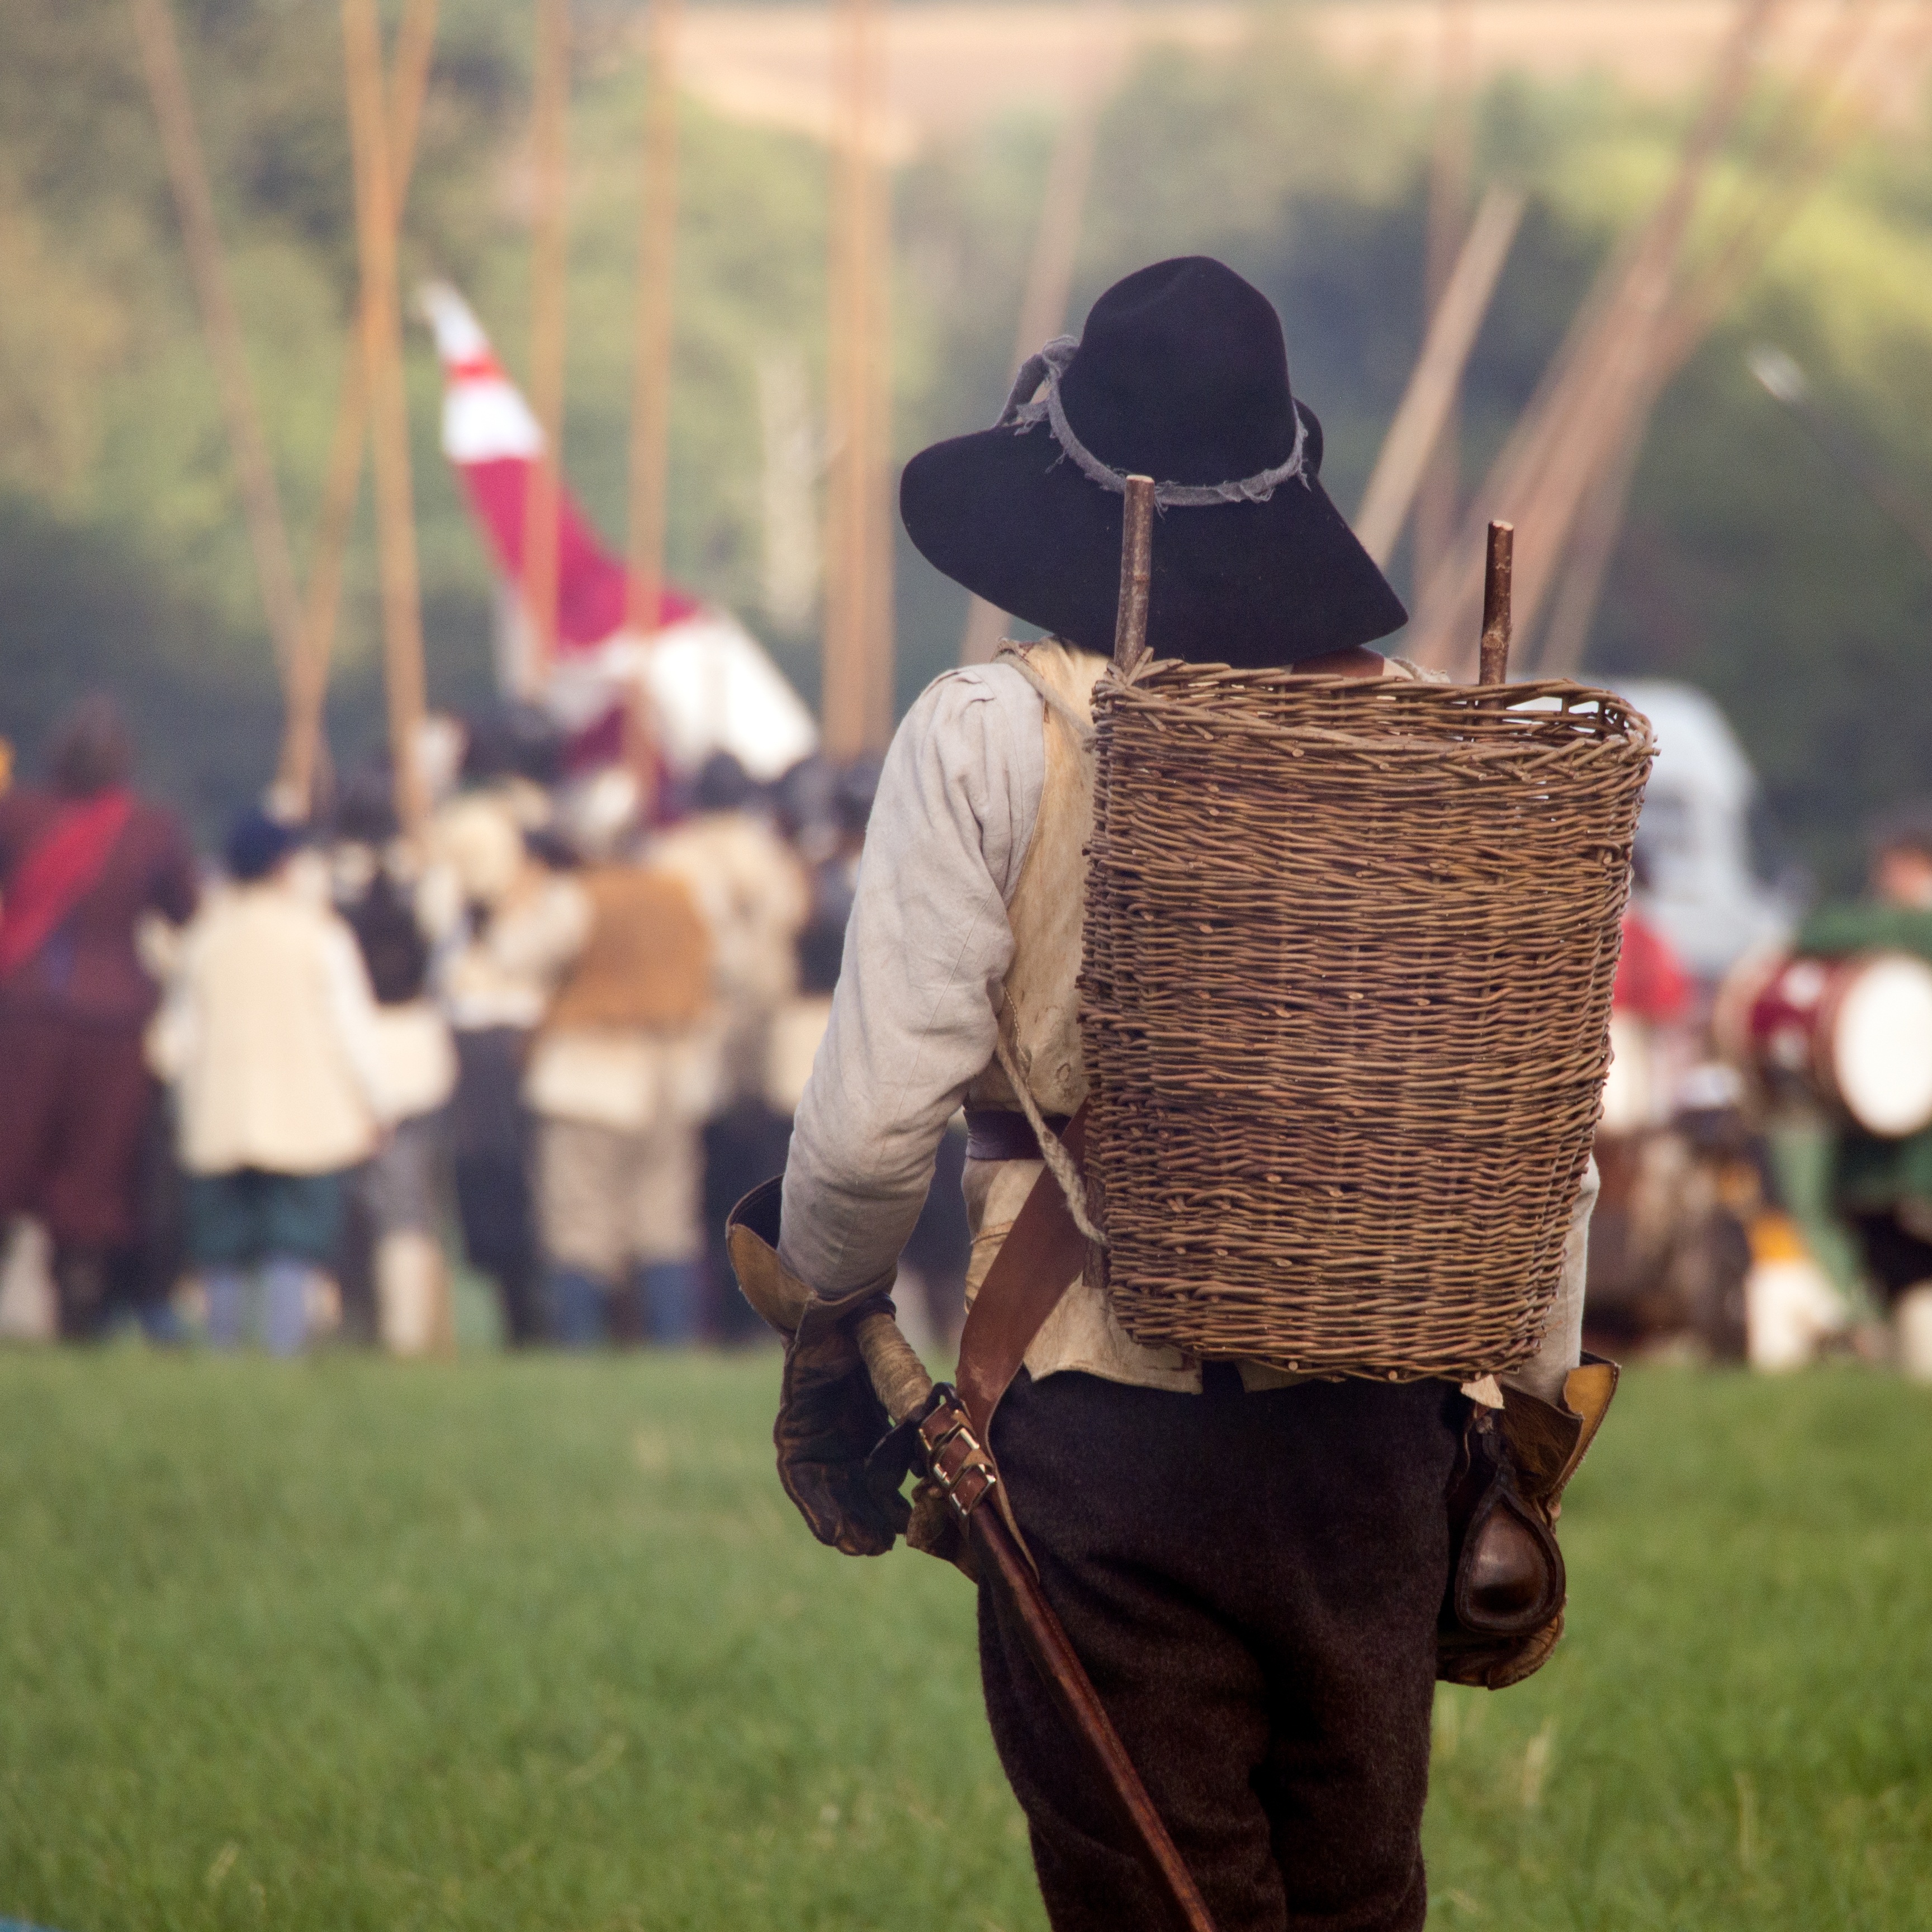
person, people, spring, soldier, army, child, agriculture, weapon, picnic, battle, reenactment, history, historical, battlefield, artillery, interaction, reenacting, english civil war